History of the African National Congress

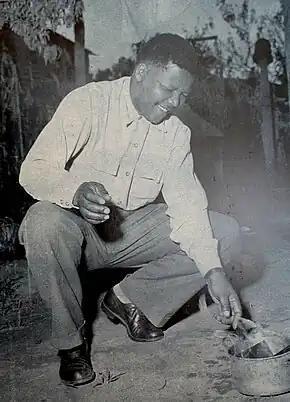
Nelson Mandela burns his passbook.

In 1951, the ANC, the Indian Congress, and the coloured Franchise Action Council began planning for a joint campaign of mass civil disobedience, inspired by a 1946–48 resistance campaign organised by the Indian Congresses and in turn inspired by campaigns led by Gandhi earlier in the century. This joint campaign became the Defiance Campaign, launched on 26 June 1952. It targeted six laws – including the Group Areas Act, Suppression of Communism Act, and Voters' Representation Act – whose repeal the ANC had demanded in a January 1952 ultimatum to the Prime Minister. Although the protests remained non-violent, the notion of "defiance" represented a rhetorical escalation from the ANC's earlier programme of "passive" resistance. Thousands of volunteers were trained to carry out acts of civil disobedience, and on one estimate 8,000 people were arrested over subsequent months. The campaign wound down in late 1952 and officially ended in 1953, when further repressive legislation was passed: the Public Safety Act enabled the government to call a state of emergency, while the Criminal Law Amendment Act punished civil disobedience with a three-year prison sentence and/or flogging.